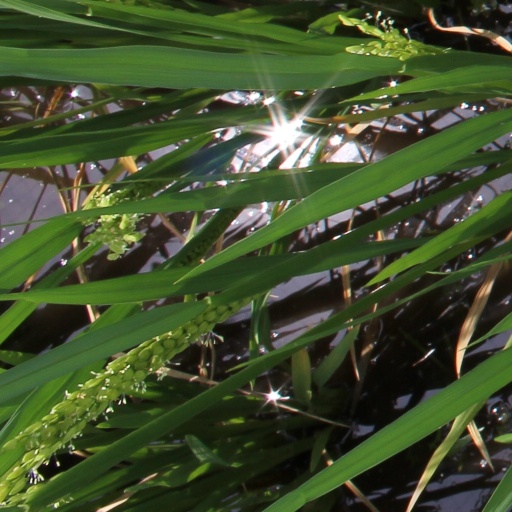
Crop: rice